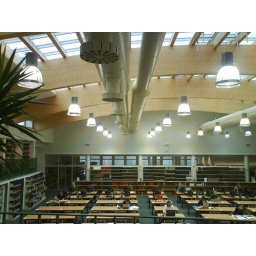
book worms in the library